Holyrood Church

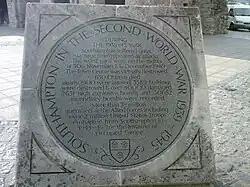
Southampton in the second world war

During the night of 30 November 1940, the centre of Southampton became the target for German bombers, when 800 high explosive bombs and 9,000 incendiaries were dropped on the town centre. In this attack, and that a week earlier, 214 people were killed and nearly 500 properties were totally destroyed. By the morning, Holyrood was a smoking ruin and St. Mary's church was gutted, although nearby St. Michael's survived unscathed. Southampton lost seven churches during the blitz, as well as the nearby Audit House, the Ordnance Survey offices and many shops, factories and homes. During the blitz, the beautiful 14th/early 15th century brass lectern was rescued from the ruins and is now fully restored in St. Michael's.